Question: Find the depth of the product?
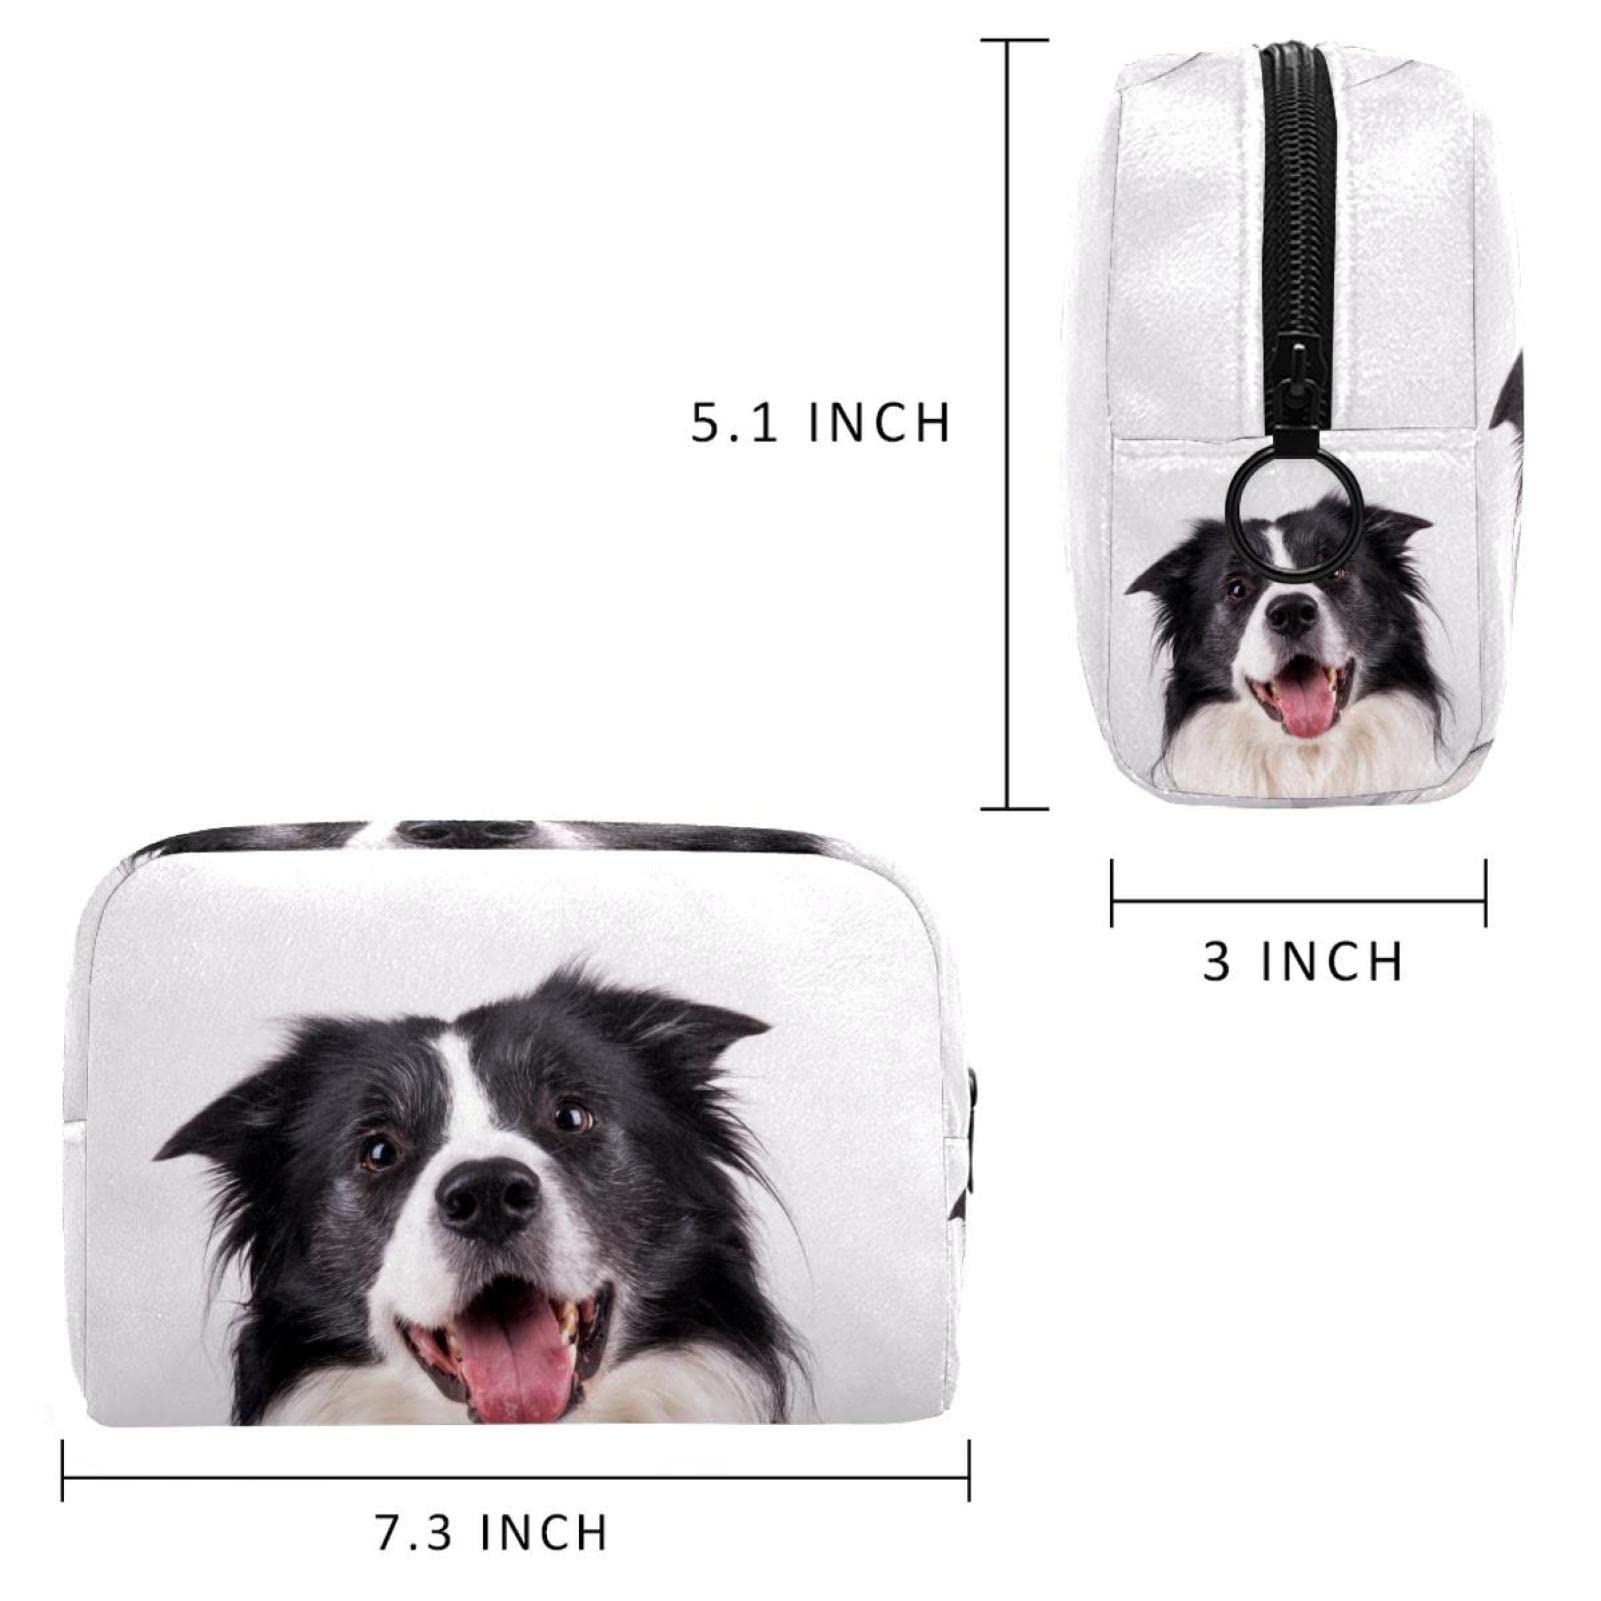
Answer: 7.3 inch